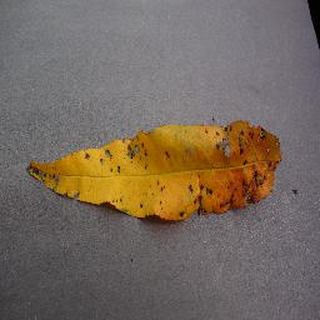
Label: peach_bacterial_spot